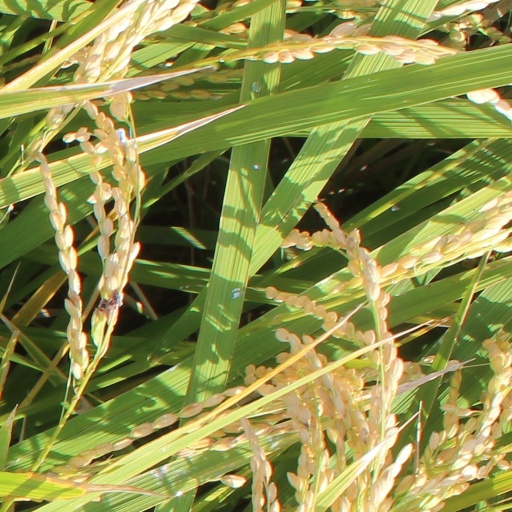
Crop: rice